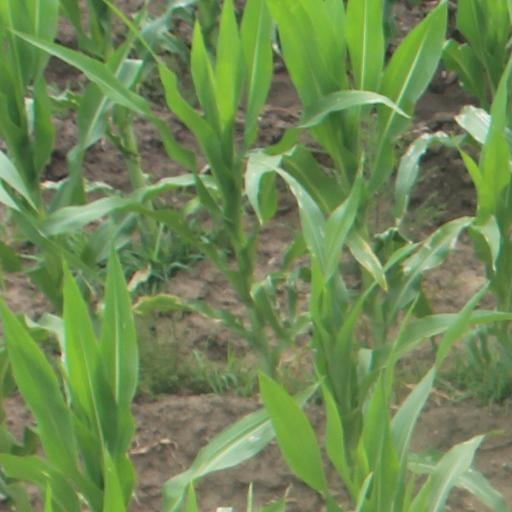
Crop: maize; corn